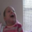
Label: baby